Peter Paul Rubens

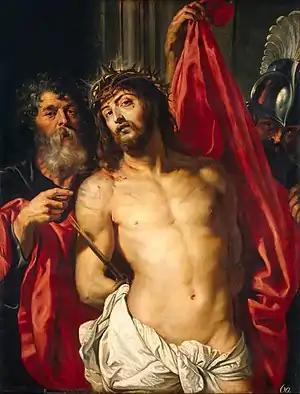
"Ecce Homo", or "Christ wearing the Crown of Thorns", 1612, Hermitage Museum, Saint Petersburg

Rubens used the production of prints and book title-pages, especially for his friend Balthasar Moretus, the owner of the large Plantin-Moretus publishing house, to extend his fame throughout Europe during this part of his career. In 1618, Rubens embarked upon a printmaking enterprise by soliciting an unusual triple privilege (an early form of copyright) to protect his designs in France, the Southern Netherlands, and United Provinces. He enlisted Lucas Vorsterman to engrave a number of his notable religious and mythological paintings, to which Rubens appended personal and professional dedications to noteworthy individuals in the Southern Netherlands, United Provinces, England, France, and Spain. With the exception of a few etchings, Rubens left the printmaking to specialists, who included Lucas Vorsterman, Paulus Pontius and Willem Panneels. He recruited a number of engravers trained by Christoffel Jegher, whom he carefully schooled in the more vigorous style he wanted. Rubens also designed the last significant woodcuts before the 19th-century revival in the technique.